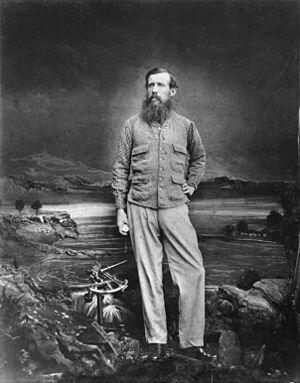
Le peuple Bavira ou Vira est une des nombreuses tribus qui forment la République démocratique du Congo. Ce peuple est situé dans la contrée d’Uvira, à l’est du pays, sur de la rive nord-est du lac Tanganyika et à la frontière avec le Burundi. Les Bavira sont aussi connus au nom de Benembuga, en Kivira qui signifie les « citoyens authentiques d'Uvira ».